Communist Party of New Zealand

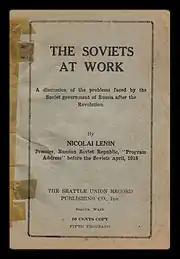
West Coast American edition of Lenin's "The Soviets at Work" (1919) was an influential political tract among NZ revolutionary socialist activists.

There were isolated reflections of international radical tendencies present in New Zealand from shortly after the turn of the 20th century. The New Zealand Socialist Party (NZSP), founded in 1901, included in its ranks a left wing which eschewed political action, arguing that socialism could only be won by the direct efforts of the organised working class acting through their unions.